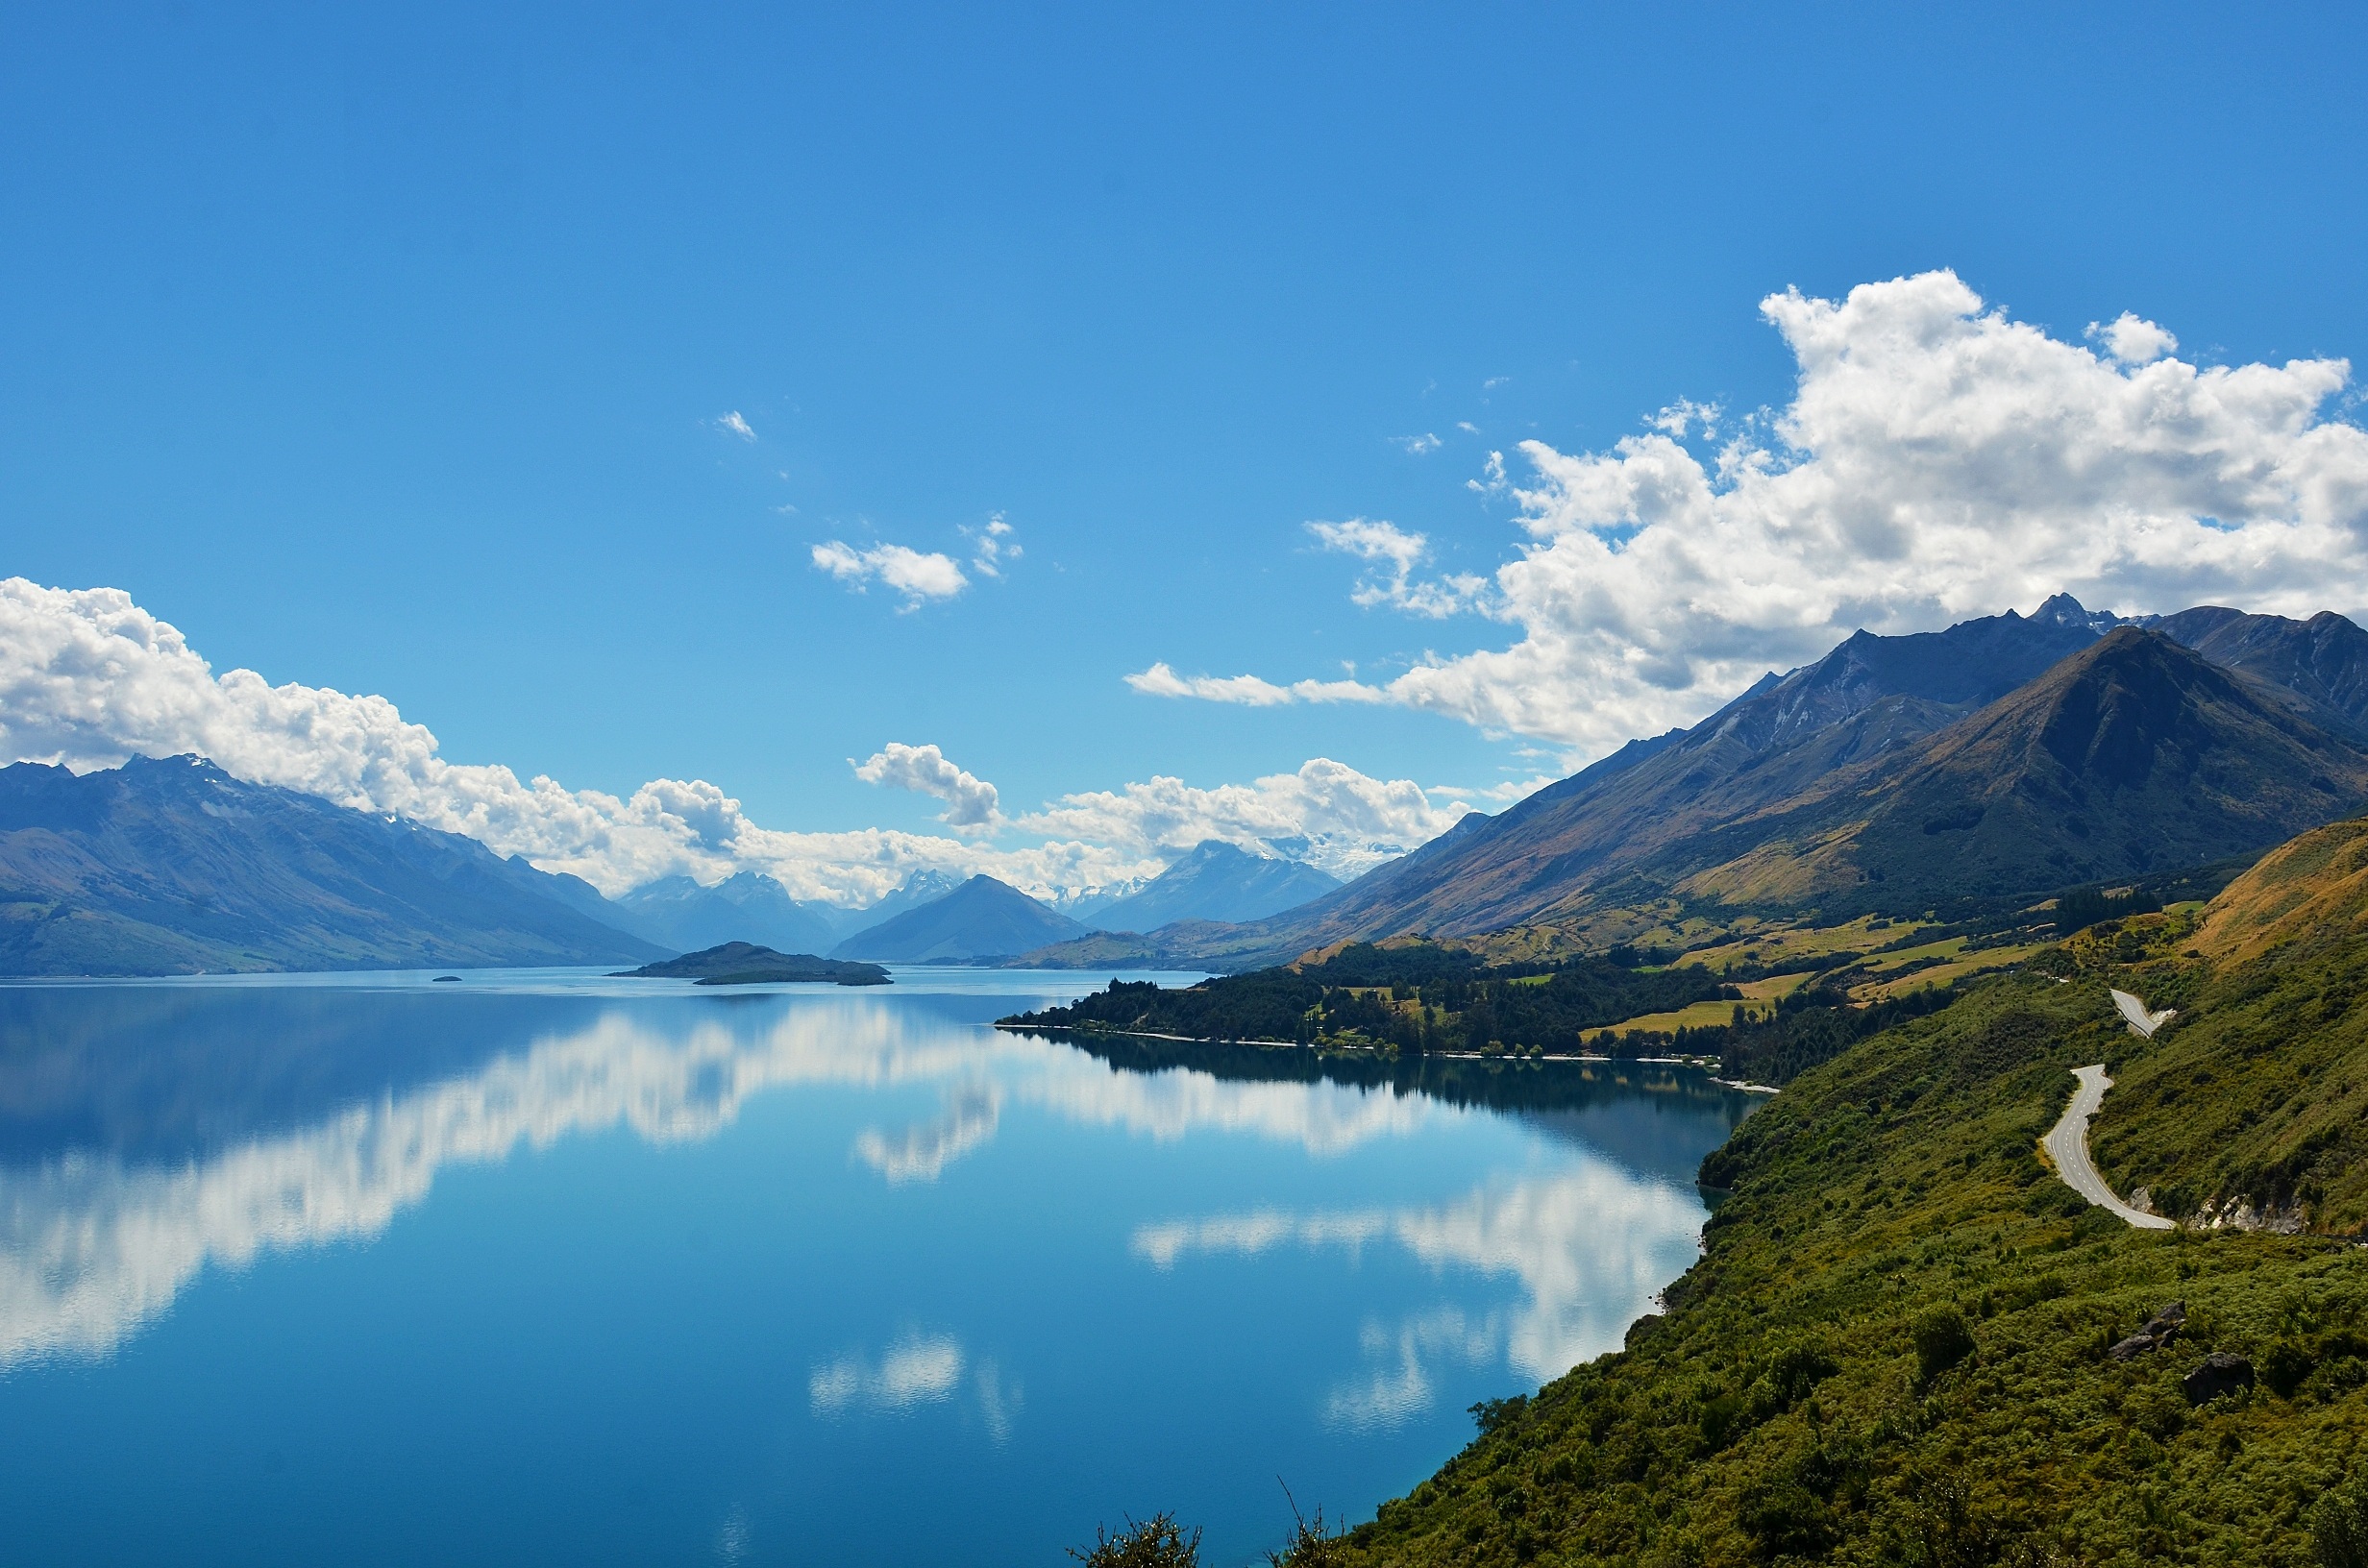
landscape, nature, mountain, cloud, sky, hill, lake, mountain range, reflection, fjord, reservoir, highland, blue sky, alps, plateau, fell, loch, crater lake, the scenery, white cloud, landform, tarn, geographical feature, mountainous landforms, glacial landform